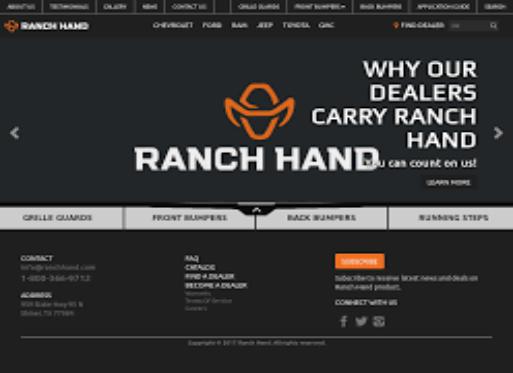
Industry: Transportation